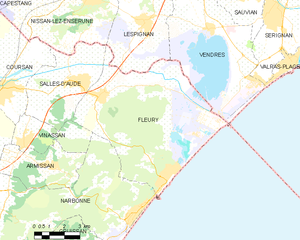
Carte des communes françaises: Fleury